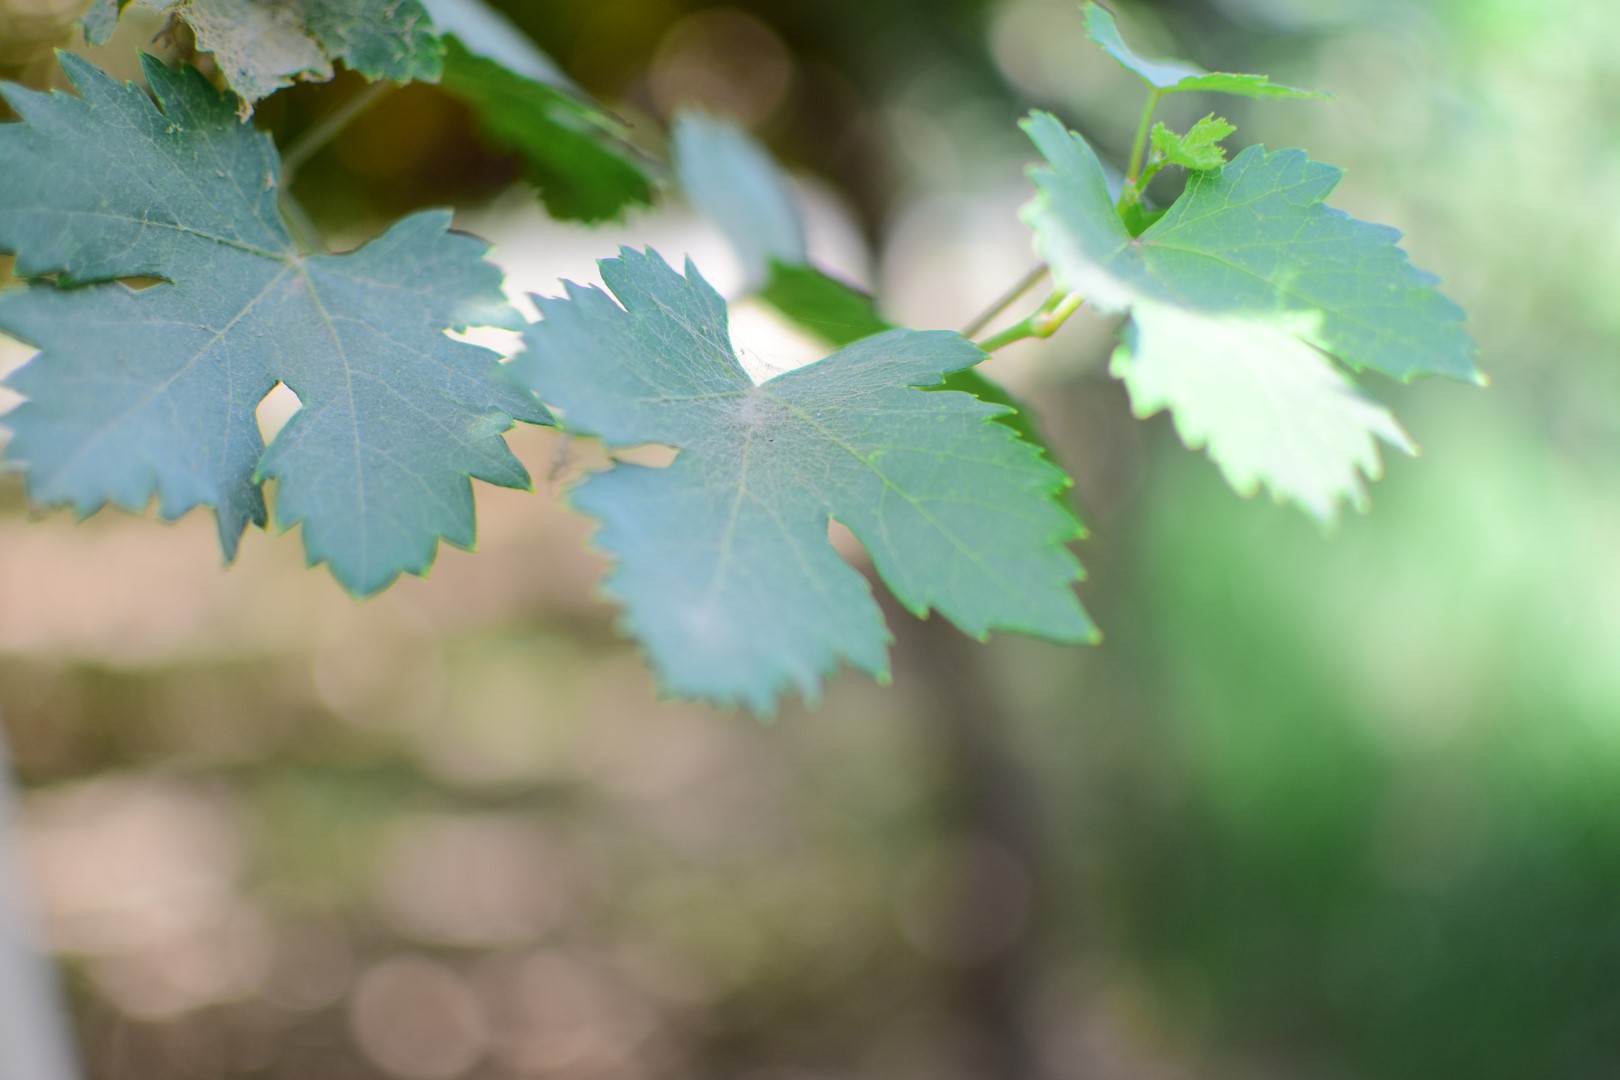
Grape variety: Halawani